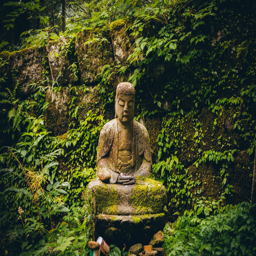
acupuncture may not be part of a religion but author is gorgeous .